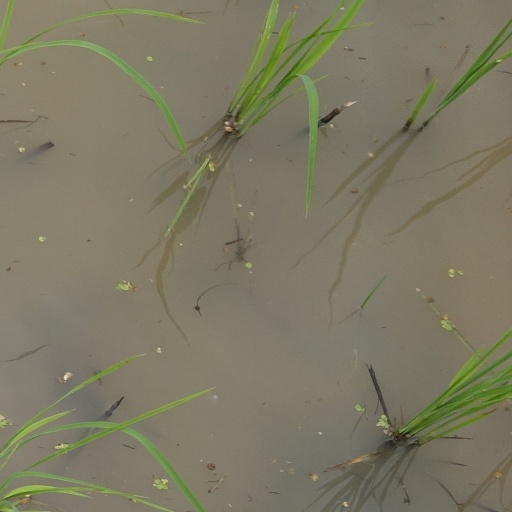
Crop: rice